St. Petersburg, Florida

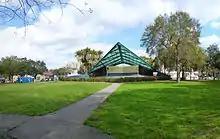
Williams Park with bandshell, one of the many public green spaces in the area

St. Petersburg has a humid subtropical climate (Köppen "Cfa") with some characteristics of a tropical monsoon climate (Am), with a defined rainy season from June through September. Many portions of St. Petersburg, especially along the bay and in south St. Petersburg, have tropical microclimates due to the maritime influence of the Gulf of Mexico and Tampa Bay. As a result, tropical flora like coconut palms and royal palms can be found throughout the city, and the city is home to the Gizella Kopsick Palm Arboretum, a park which houses over 500 palms and cycads, including a pair of large Jamaican Tall coconut palms which predate the freeze of 1989. St. Petersburg, like the rest of the Tampa Bay area, is occasionally affected by tropical storms and hurricanes. There were 2 hurricanes in 2024 that impacted St. Petersburg within 2 weeks of each other: Hurricane Helene followed by Hurricane